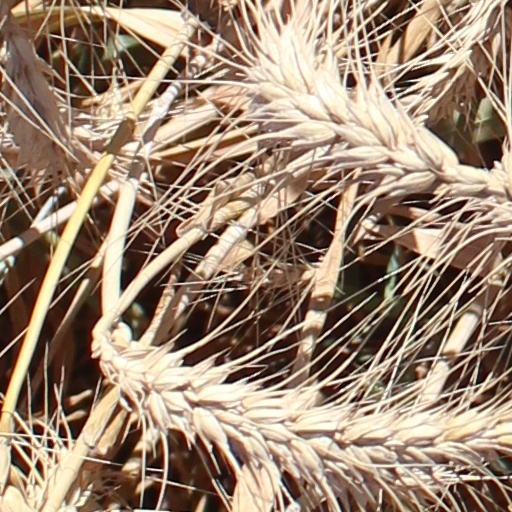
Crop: wheat